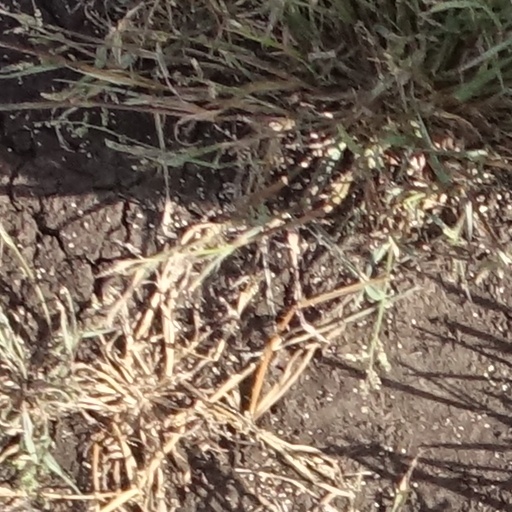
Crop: sorghum